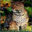
Label: leopard